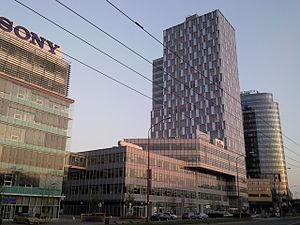
Bratislava est la capitale de la Slovaquie indépendante depuis 1993, située dans le sud-ouest du pays, à proximité des frontières avec l'Autriche, la Hongrie et la Tchéquie d'une part et de la capitale autrichienne, Vienne, d'autre part.
Bratislava est la capitale de la Slovaquie indépendante depuis 1993, située dans le sud-ouest du pays, à proximité des frontières avec l'Autriche, la Hongrie et la Tchéquie d'une part et de la capitale autrichienne, Vienne, d'autre part.